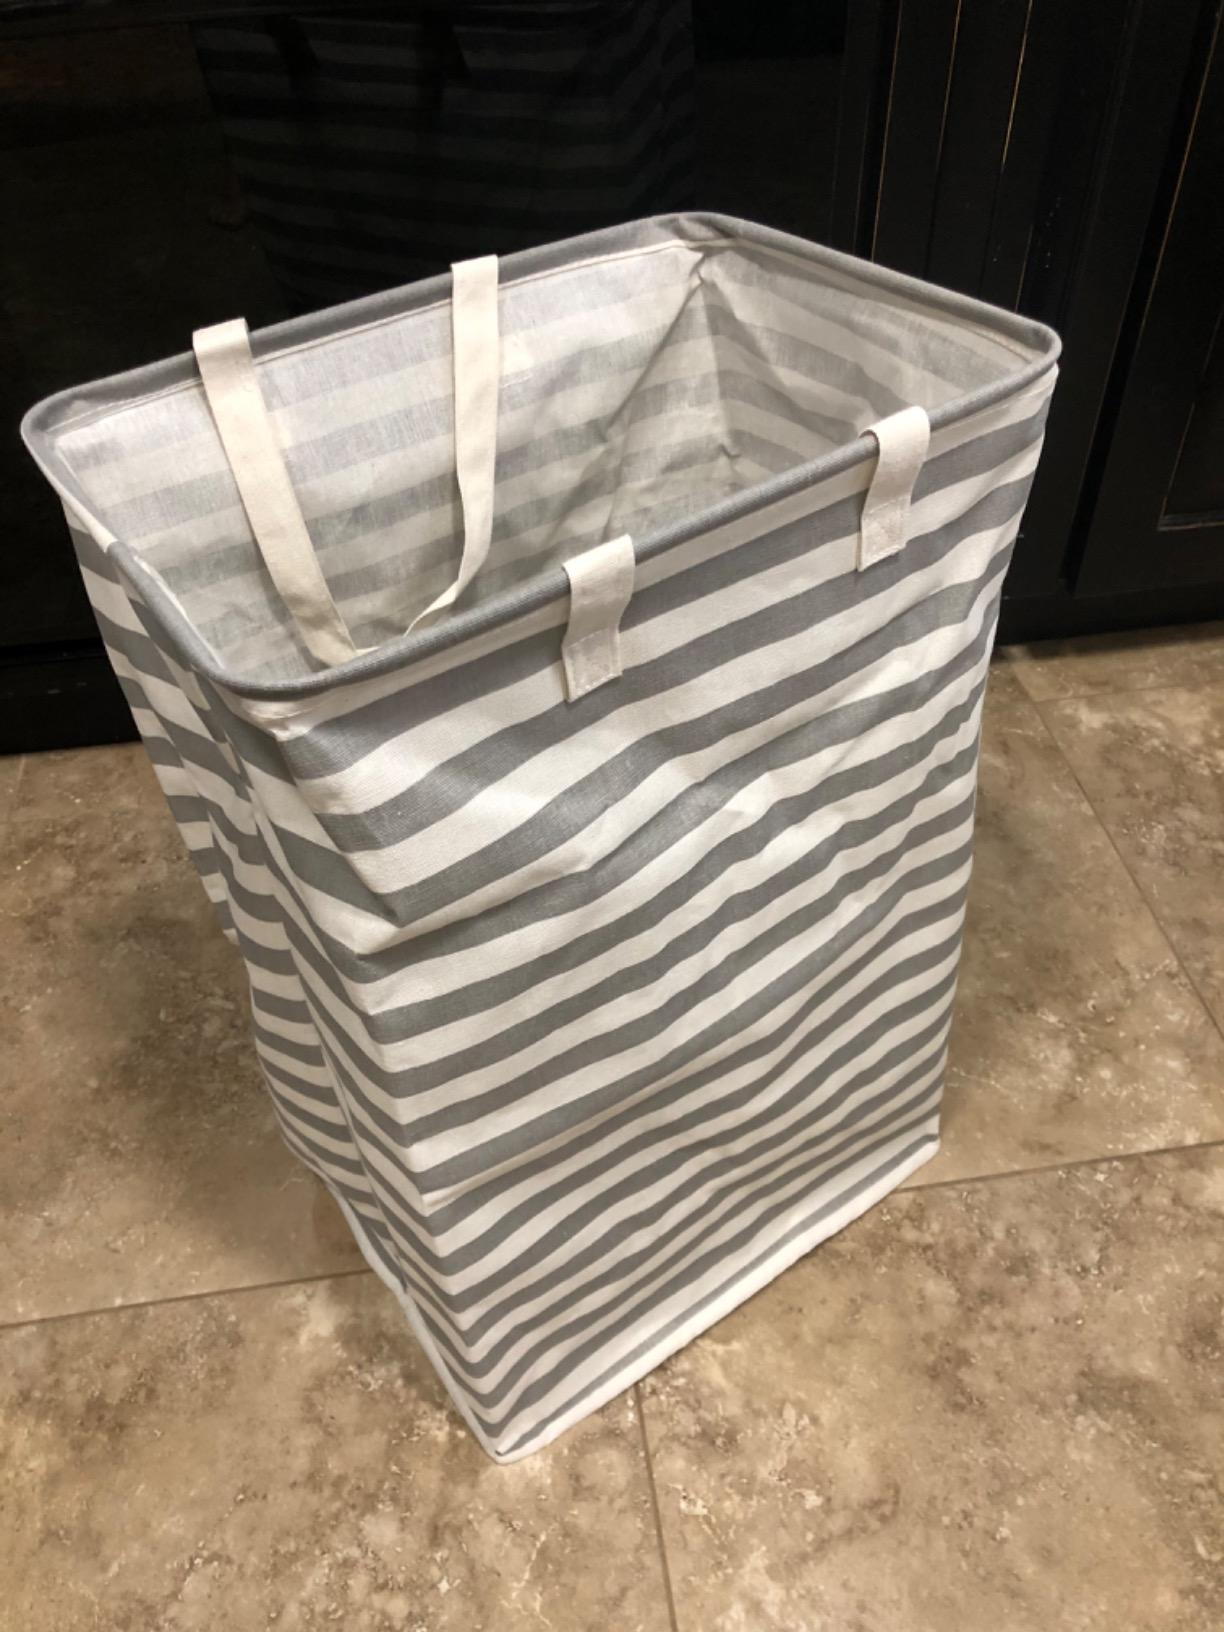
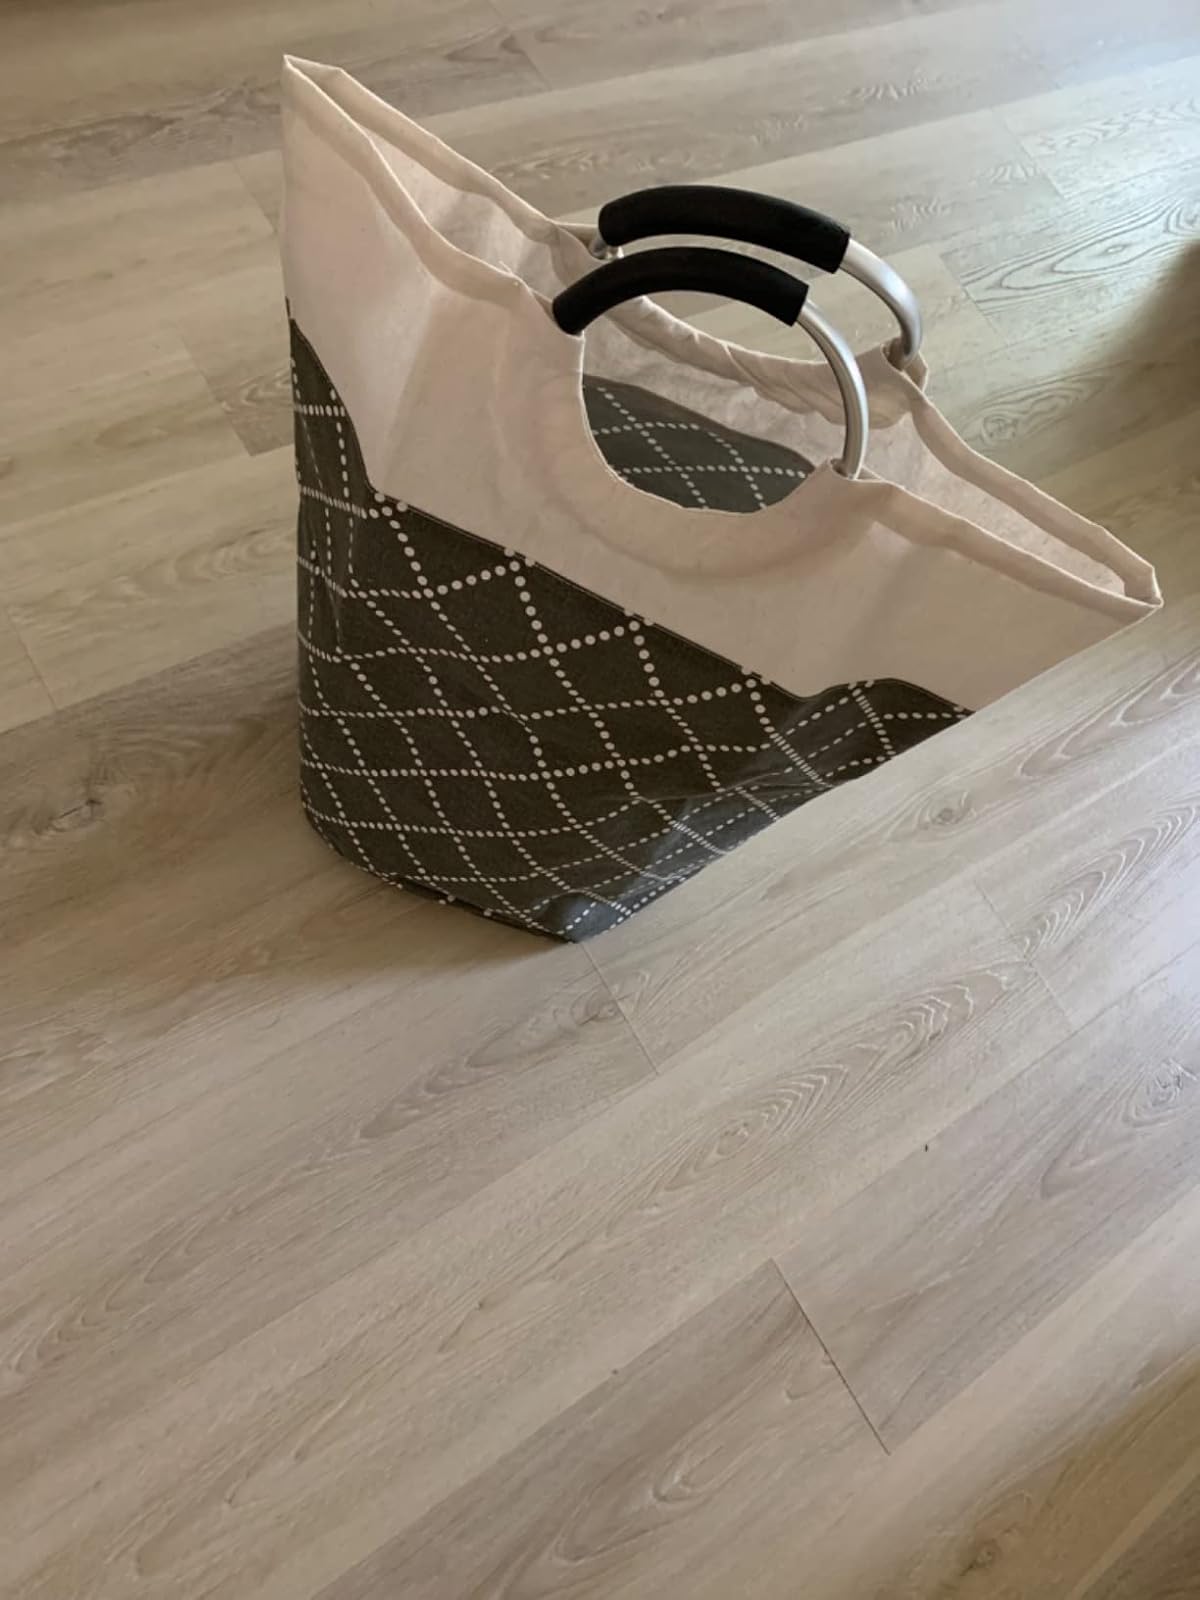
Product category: items_hamper
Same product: no